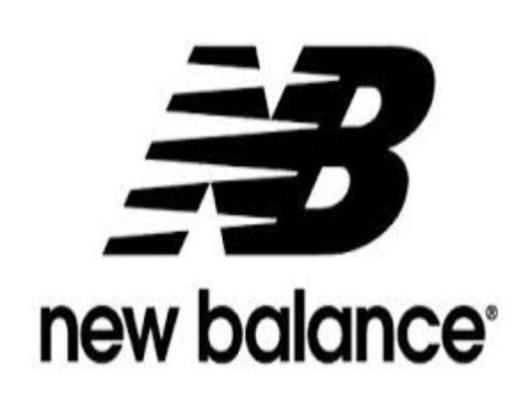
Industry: Clothes